Warrandyte

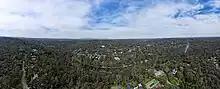
Aerial panorama of Warrandyte. September 2023.

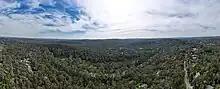
Aerial panorama of the Yarra River at Warrandyte. September 2023.

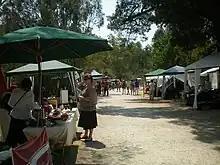
Warrandyte Pottery Expo by the banks of the Yarra River

Warrandyte is situated on the southern banks of the Yarra River. The river and hills surrounding the town were once rich in gold and the ruins of mineshafts and tunnels can be found throughout the Warrandyte State Park, amongst other locations. While the central town itself is nestled into a gorge on the river, the suburb covers a reasonably large area of land and can be divided up into the following sections: